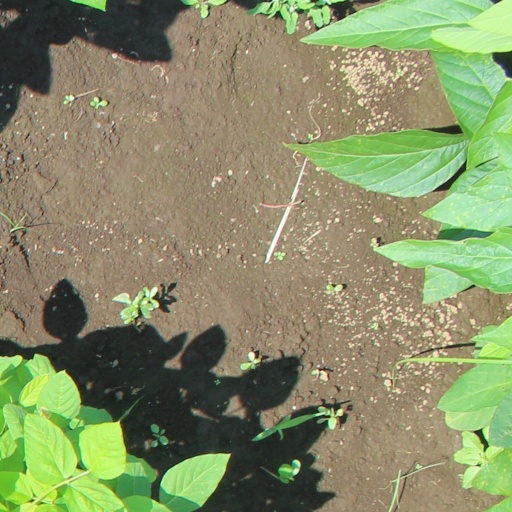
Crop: soybean